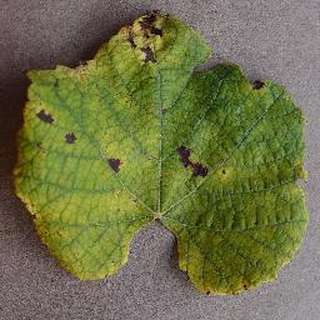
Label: grape_leaf_blight